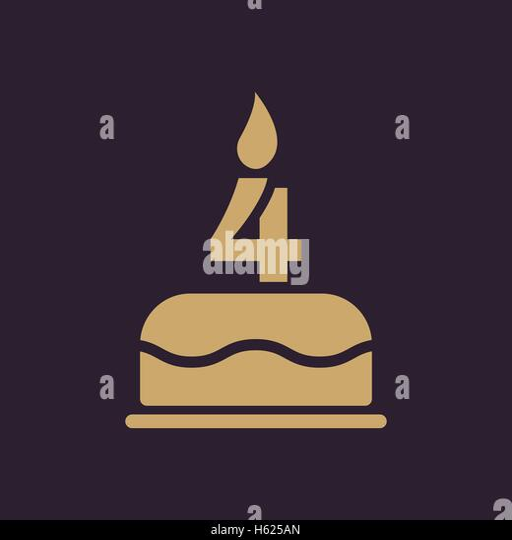
the birthday cake with candles in the form of number icon .